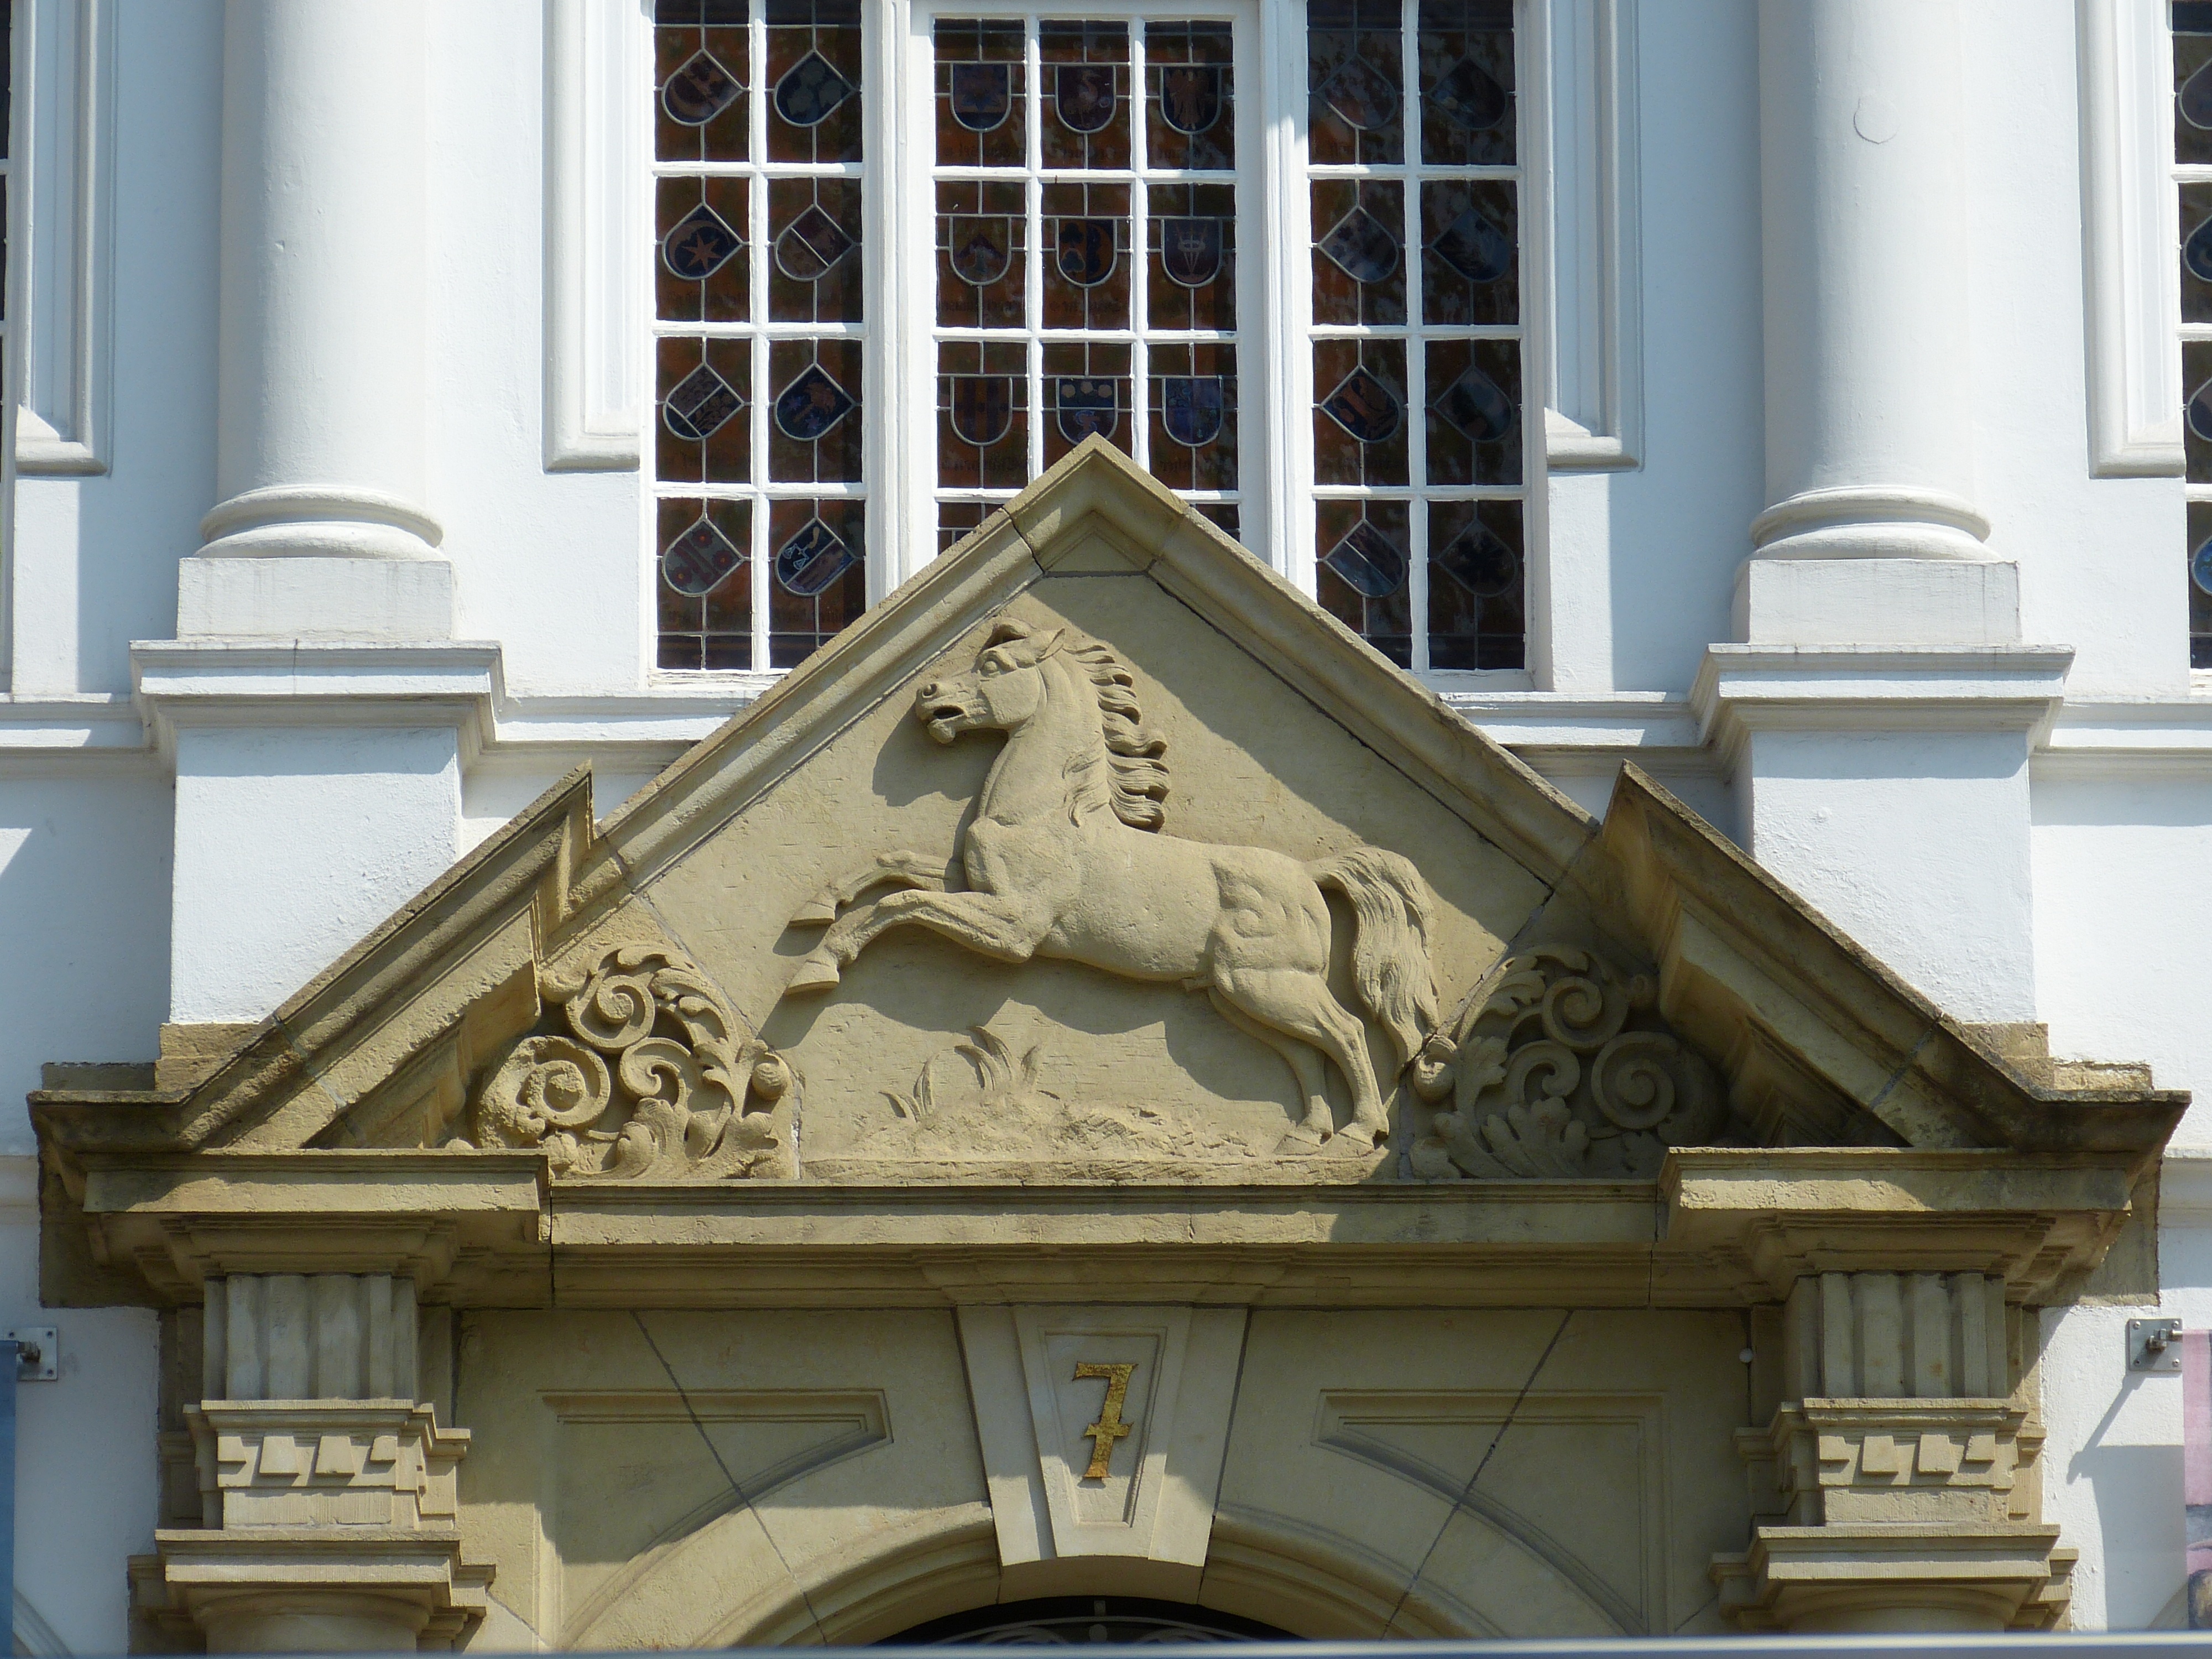
architecture, wood, house, window, building, home, horse, facade, old town, sculpture, image, tourist attraction, relief, historically, portal, lower saxony, celle